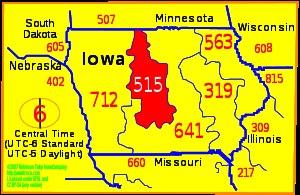
L'indicatif régional 515 est l'un des indicatifs téléphoniques régionaux de l'État de l'Iowa aux États-Unis. Cet indicatif couvre un territoire situé au centre de l'État.